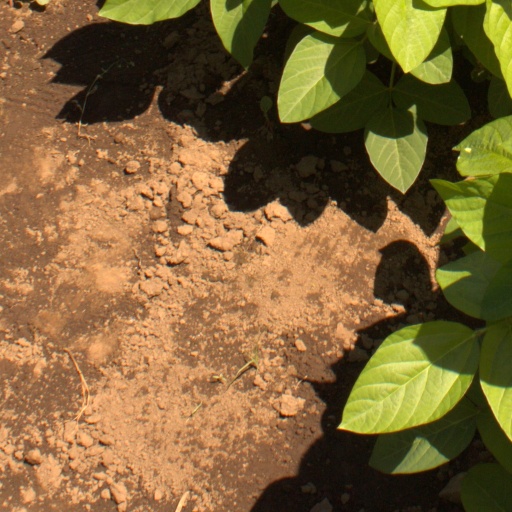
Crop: soybean